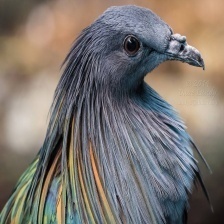
Species: NICOBAR PIGEON
Scientific name: CALOENAS NICOBARICA